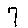
Label: 7